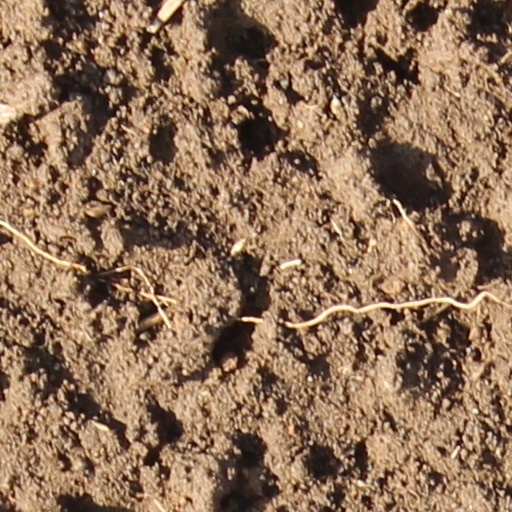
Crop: wheat